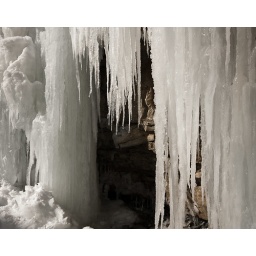
A rock wall in the gorge...!